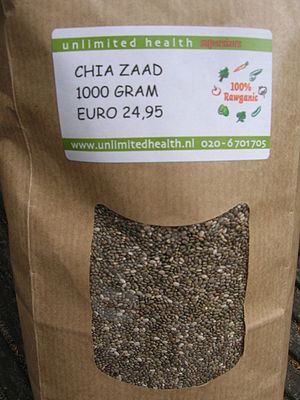
Chiafrø / Galleri
Salgsvare (langt over det tilladte i EU).
Chiafrø, eller bare Chia, er navnet på frø af planten Salvia hispanica. Den voksede vildt i Mellemamerika, men blev taget ind til dyrkning af flere oprindelige folk: bl.a. toltekerne og aztekerne. Frøene har et højt indhold af planteolier, især de flerumættede omega 3-olier. Derfor betragtes de som en slags "superfood".